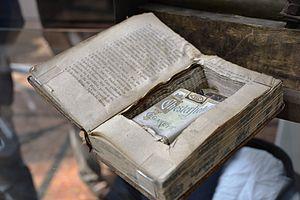
La contrebande de cigarettes avec un livre. Cette exposition a été présentée dans le bureau de douane principal à Munich. עברית: ספר ששימש להברחת סיגריות, מוצג במוזיאון המכס במינכן שבגרמניה. Русский: Тайник для контрабанды сигарет внутри книги. Экспонат таможенного музея в Мюнхене. Srpskohrvatski / српскохрватски: Krijumčarenje cigareta unutar knjiga. Eksponat u Glavnom carinskom uredu u Münchenu. 日本語: 本に埋め込まれたタバコ.